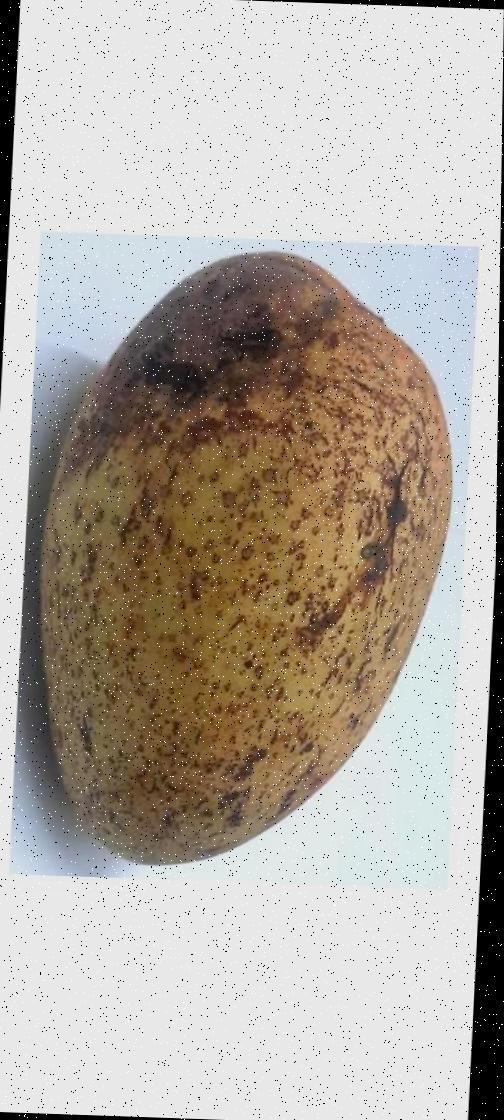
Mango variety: Ashshina Classic